Sentience

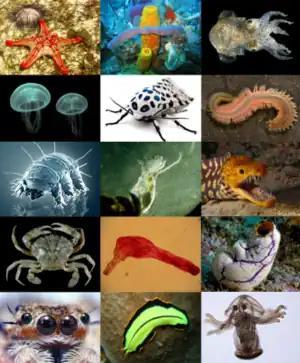
Determining which animals can experience sensations is challenging, but scientists generally agree that vertebrates, as well as many invertebrate species, are likely sentient.

Sentience is the ability to experience feelings and sensations. It may not necessarily imply higher cognitive functions such as awareness, reasoning, or complex thought processes. Some writers define sentience exclusively as the capacity for "valenced" (positive or negative) mental experiences, such as pain or pleasure.